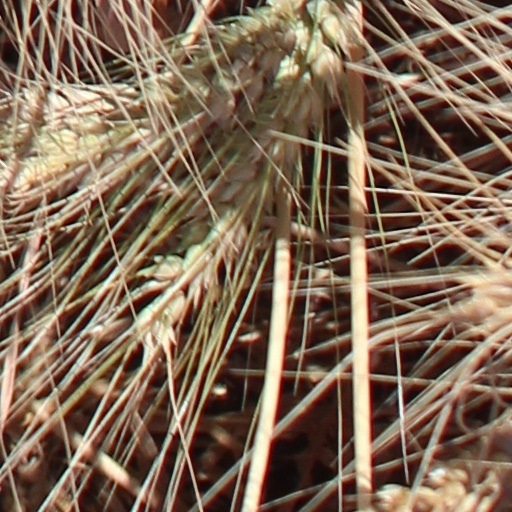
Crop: wheat